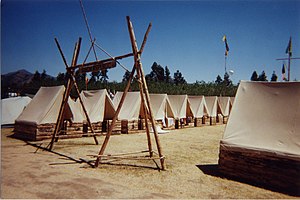
Jamboree
Jamboree 1999 i Chile
"Jamboree er et ord, der er opfundet af spejderbevægelsens skaber, Lord Baden-Powell, og kommer efter sigende fra indiansk, hvor det frit oversat betyder ""Fredelig kappestrid mellem mange stammer"". Ordet anvendes udover blandt spejdere også ved bl.a danse- og musikrrangenementer.